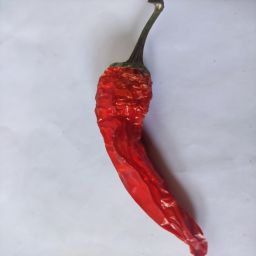
Crop: New Mexico Green Chile
Quality: Dried